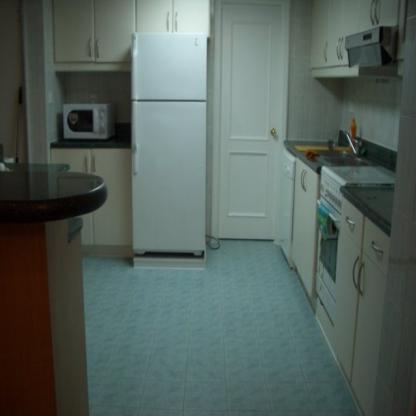
Scene: Indoor